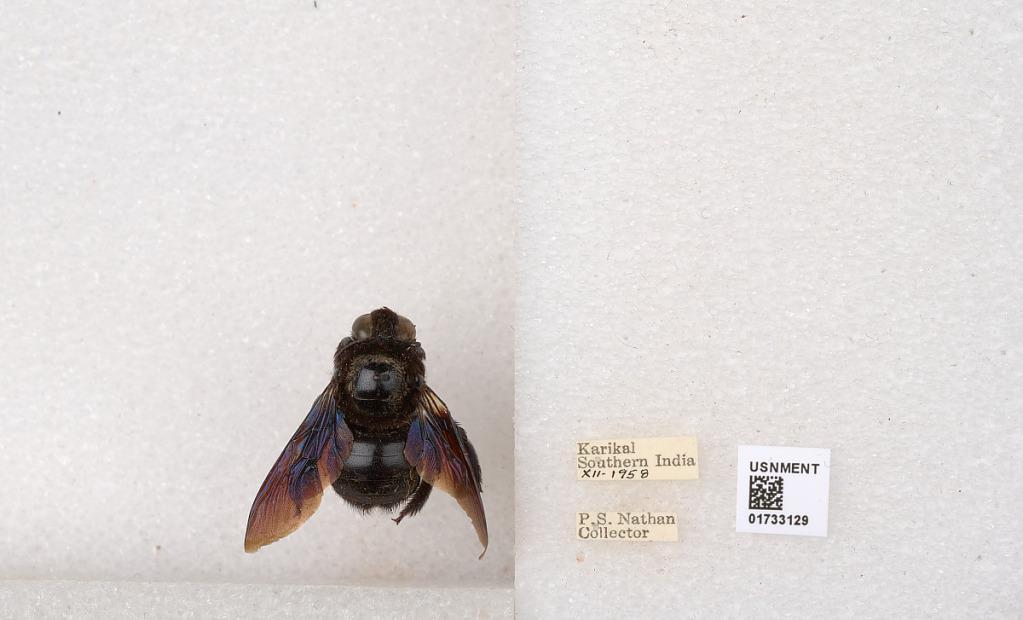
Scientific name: Xylocopa (Ctenoxylocopa) fenestrata (Fabricius)
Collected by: P. Nathan
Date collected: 1958-11-1
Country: India
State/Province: Puducherry
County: Karaikal
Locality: Karikal